Mariasilvia Spolato

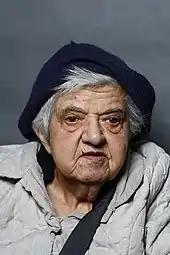
Spolato in 2018

Mariasilvia Spolato (25 June 1935 – 31 October 2018) was an Italian activist for LGBT rights, lesbian feminist, magazine founder and publisher. She was one of the pioneers of the homosexual rights movement and the first woman in Italy to publicly declare her homosexuality. For this reason she was discriminated and persecuted, losing her job as a maths school teacher in 1972. In the 1970s Spolato was also active in the "Pompeo Magno" feminist collective in Rome. In 1971 she was one of the founders of the organization "" ("Out!"), acronym of Fronte Unitario Omosessuale Rivoluzionario Italiano (United Revolutionary Italian Homosexual Front) and of its eponymous periodical.